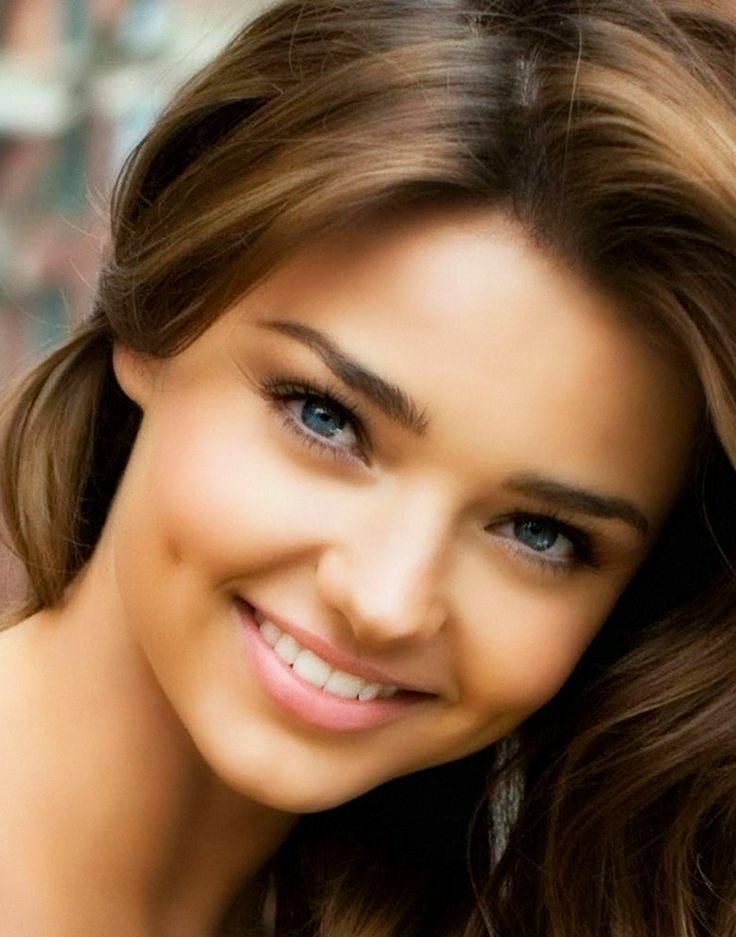
Label: Colored